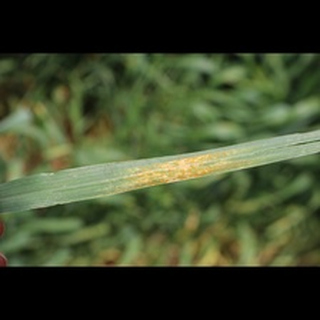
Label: wheat_black_rust